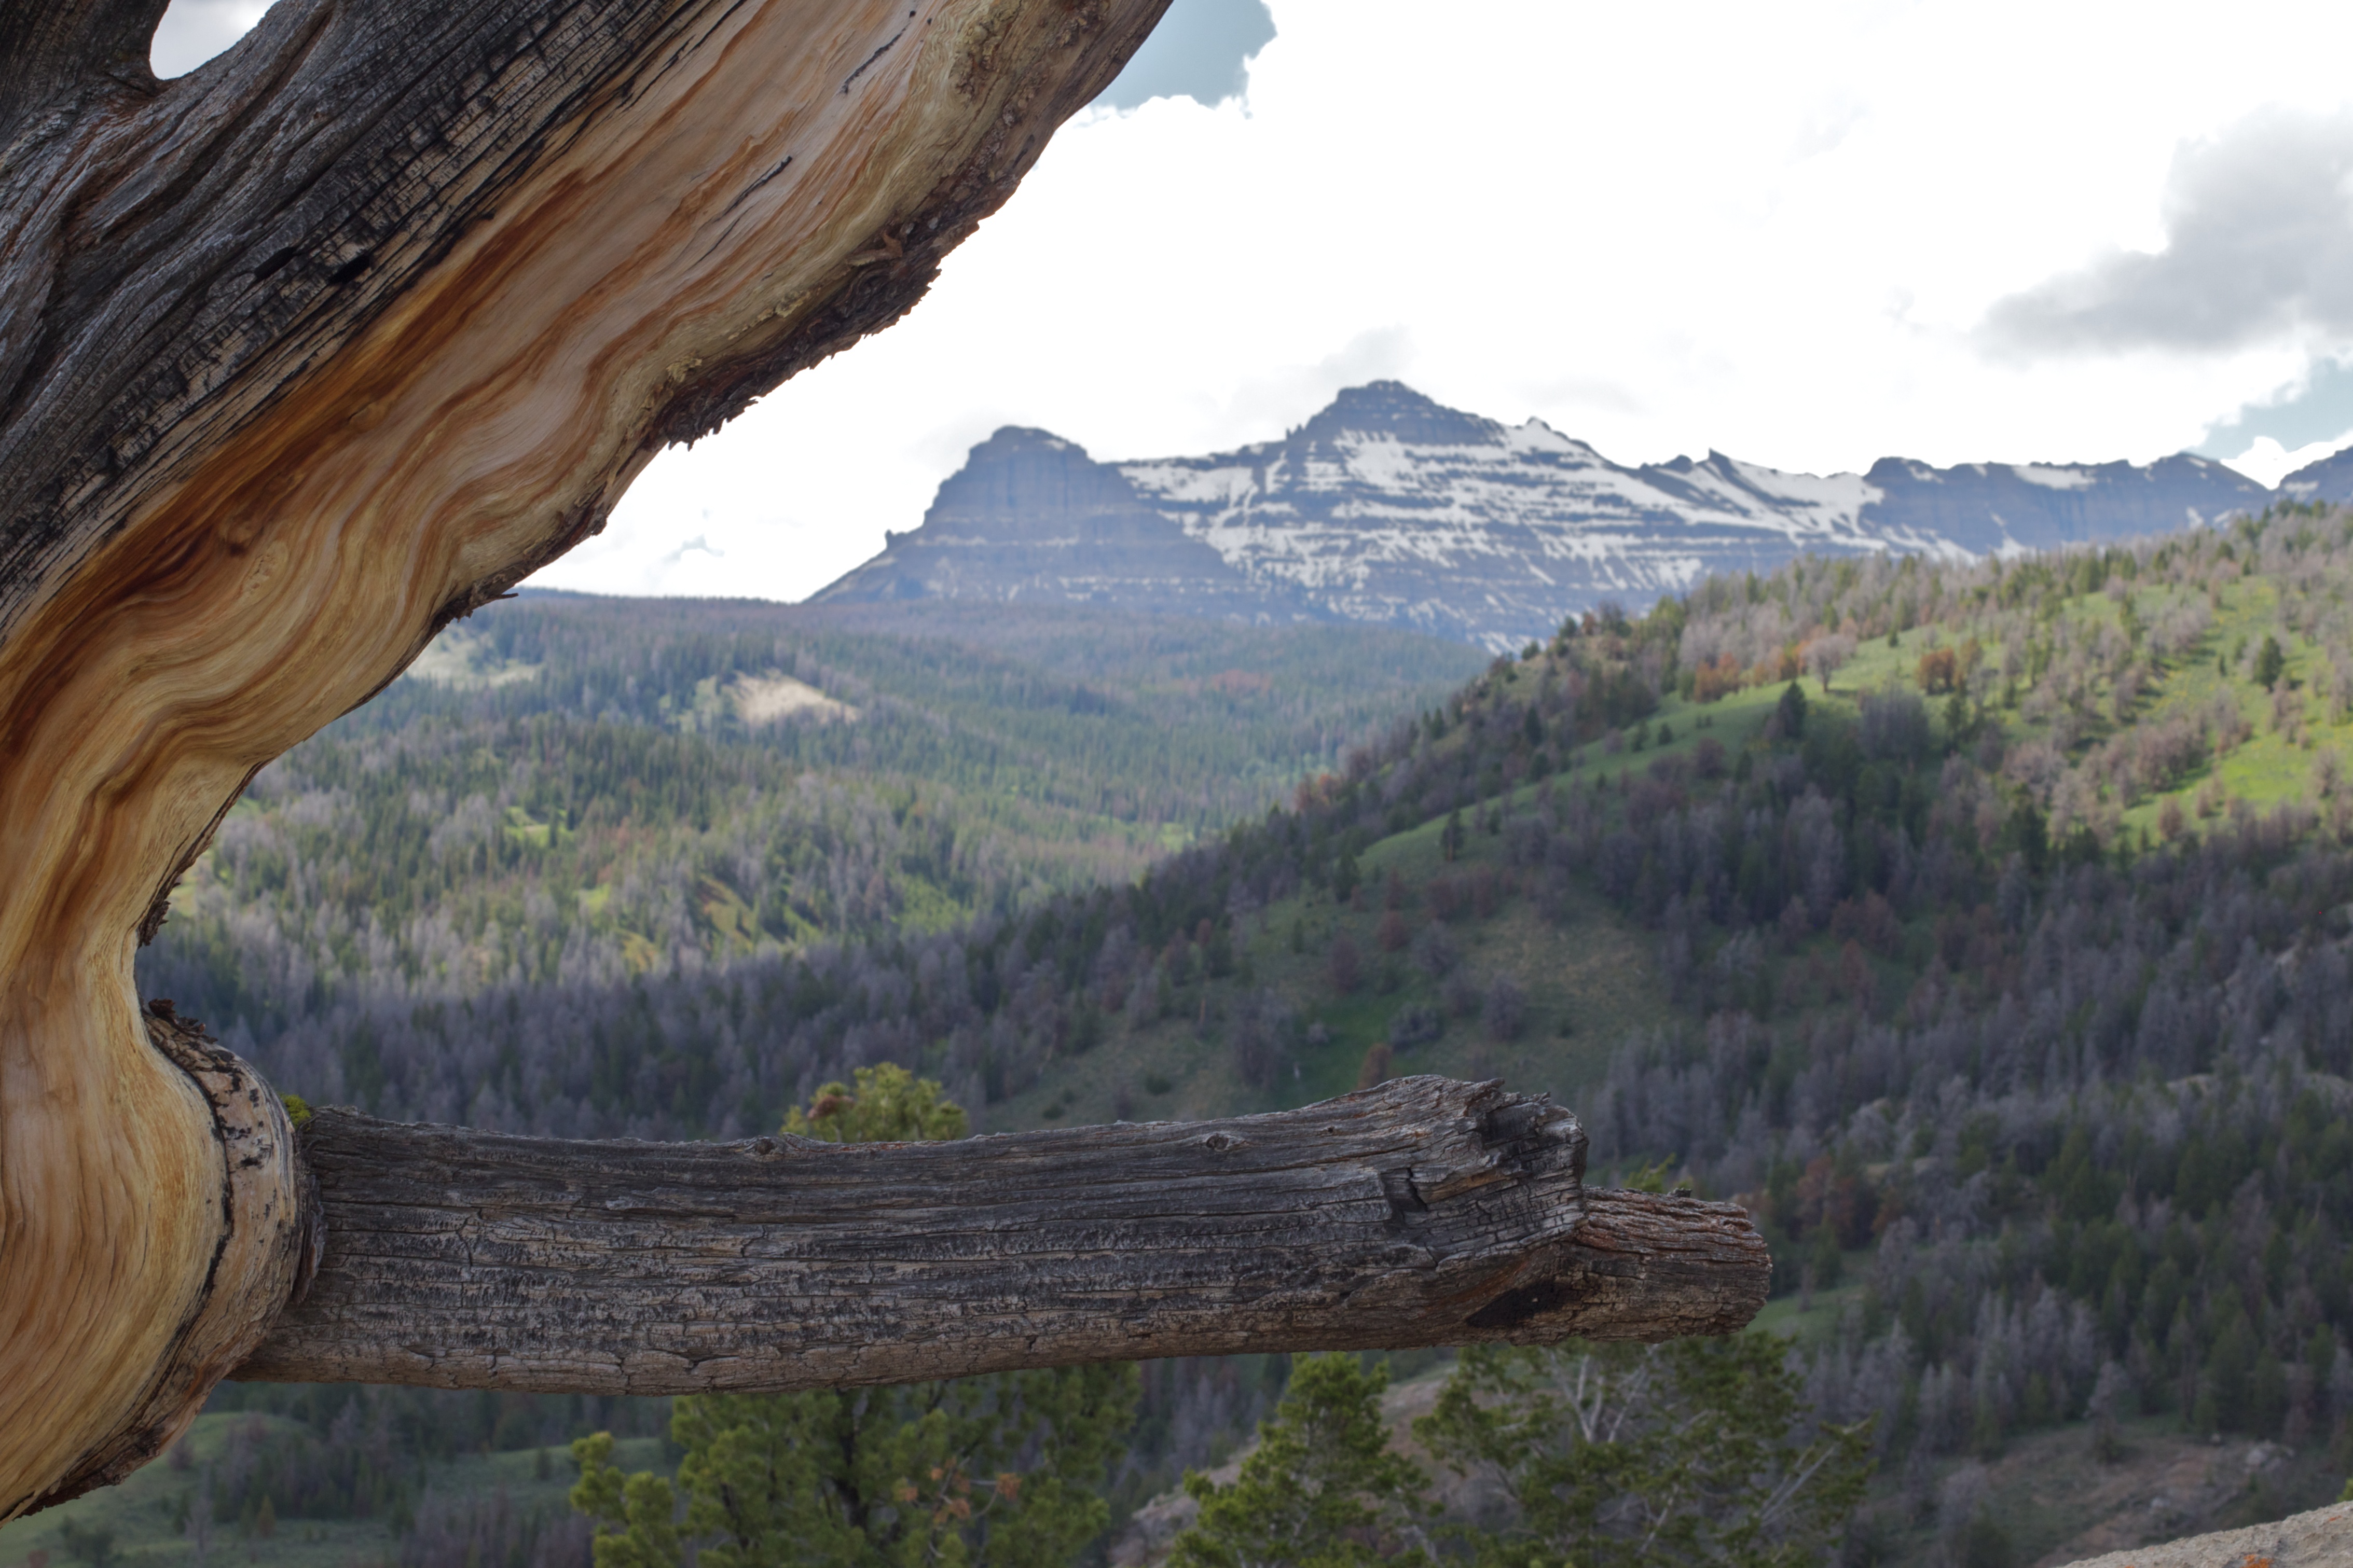
wilderness, mountain, valley, mountain range, formation, canyon, terrain, ridge, plateau, odyssey, wyoming, ecosystem, mountainous landforms